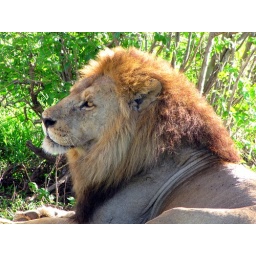
Male lion at base of tree. Female lion in tree. Soon the female will descend. Video to follow...